It's All Over Town

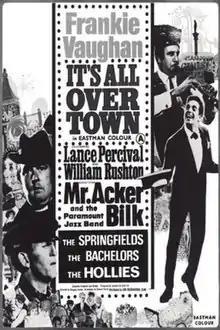
Theatrical poster

It's All Over Town is a 1964 British musical film directed by Douglas Hickox and starring Frankie Vaughan. The film features Lance Percival as a daydreaming stage technician and Willie Rushton as his friend, and includes songs performed by the Springfields, Clodagh Rodgers, the Bachelors, Acker Bilk and the Hollies, as well as Vaughan.